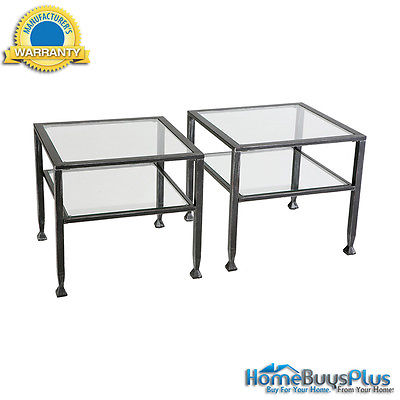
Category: table